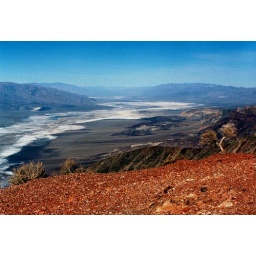
Death Valley in red, white and blue